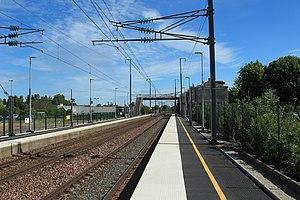
La gare de Tiercé est une gare ferroviaire française de la ligne du Mans à Angers-Maître-École, située sur le territoire de la commune de Tiercé, dans le département de Maine-et-Loire, en région Pays de la Loire.